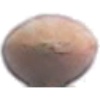
Label: hazelnut